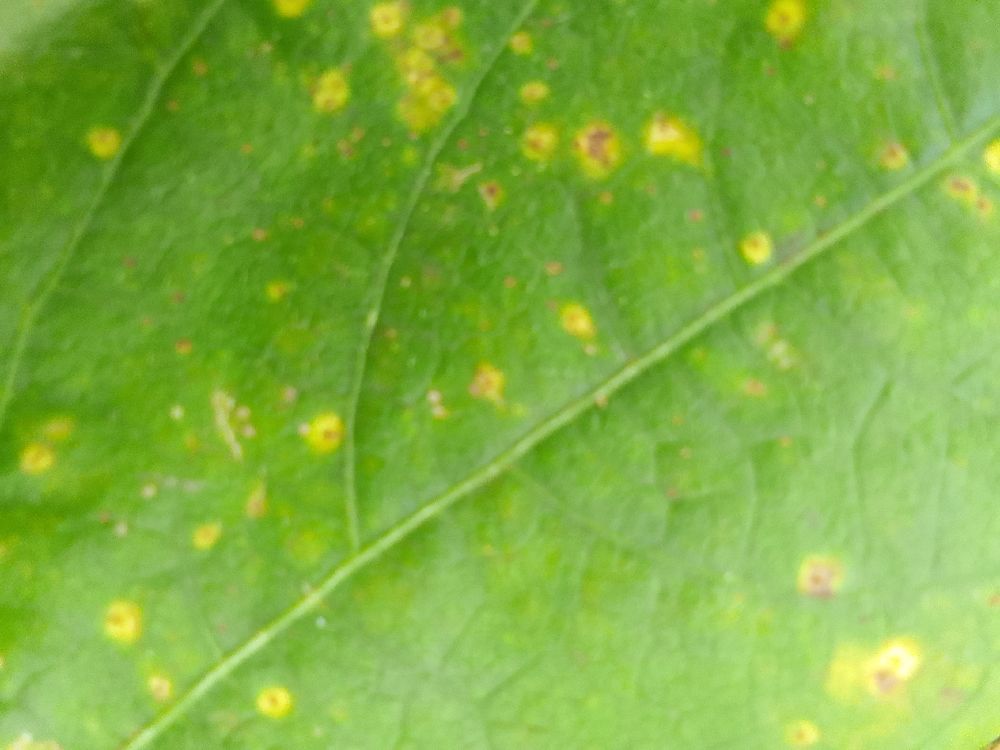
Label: rust